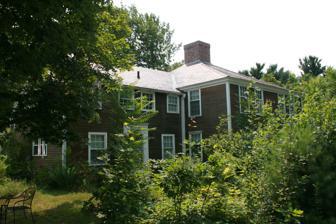
Building: Smith-Thaxter-Merrifield House
Country: United States of America
Year built: 1741
Historic house in Massachusetts, United States United States historic place Smith-Thaxter-Merrifield House U.S. National Register of Historic Places Show map of Massachusetts Show map of the United States Location 158 Holden St., Worcester, Massachusetts Coordinates 42°18′45″N 71°49′8″W / 42.31250°N 71.81889°W / 42.31250; -71.81889 Built 1741 Architectural style timber-frame vernacular MPS Worcester MRA NRHP reference No. 80000509 Added to NRHP March 05, 1980 The Smith-Thaxter-Merrifield House is an historic house at 158 Holden Street in Worcester, Massachusetts .  Built c. 1741 and probably altered in the late 18th century, it is one of the oldest houses in the city, and has only undergone minimal alteration.  It is also a rare local example of a hip-roof central-chimney house.  It was listed on the National Register of Historic Places in 1980. Description and history The Smith-Thaxter-Merrifield House is located in suburban northern Worcester, at the southeast corner of Holden Street and Stetson Road.  It is a two-story hip roof timber-frame house, with a five bay facade, massive central chimney, and clapboard siding.  The original south-facing facade is symmetrical, with a central entry flanked by pilasters and topped by a dentillated cornice.  A two-story ell extends to the rear of the house (toward Stetson Road). The oldest portion of the house was probably built by Elisha Smith II not long after his arrival in the area, from Weston in 1741.  He sold it to Benjamin Thaxter later in the 18th century, who probably enlarged it, adding the hip roof and the entrance surround.  In 1849 the property was purchased by Deacon Alpheus Merrifield, and in 1866 it was acquired by James Libby.  About 1915, Libby's heirs sold it to the Norton Company.  Its only known subsequent alterations are the replacement of windows, in the early 20th century. At the time of its listing on the National Register in 1980, it was being used as child care facility, a role it had served since 1946.  This type of house was fairly typical in Worcester in the late 18th and early 19th century; there are only three such houses left. See also National Register of Historic Places listings in northwestern Worcester, Massachusetts National Register of Historic Places listings in Worcester County, Massachusetts References